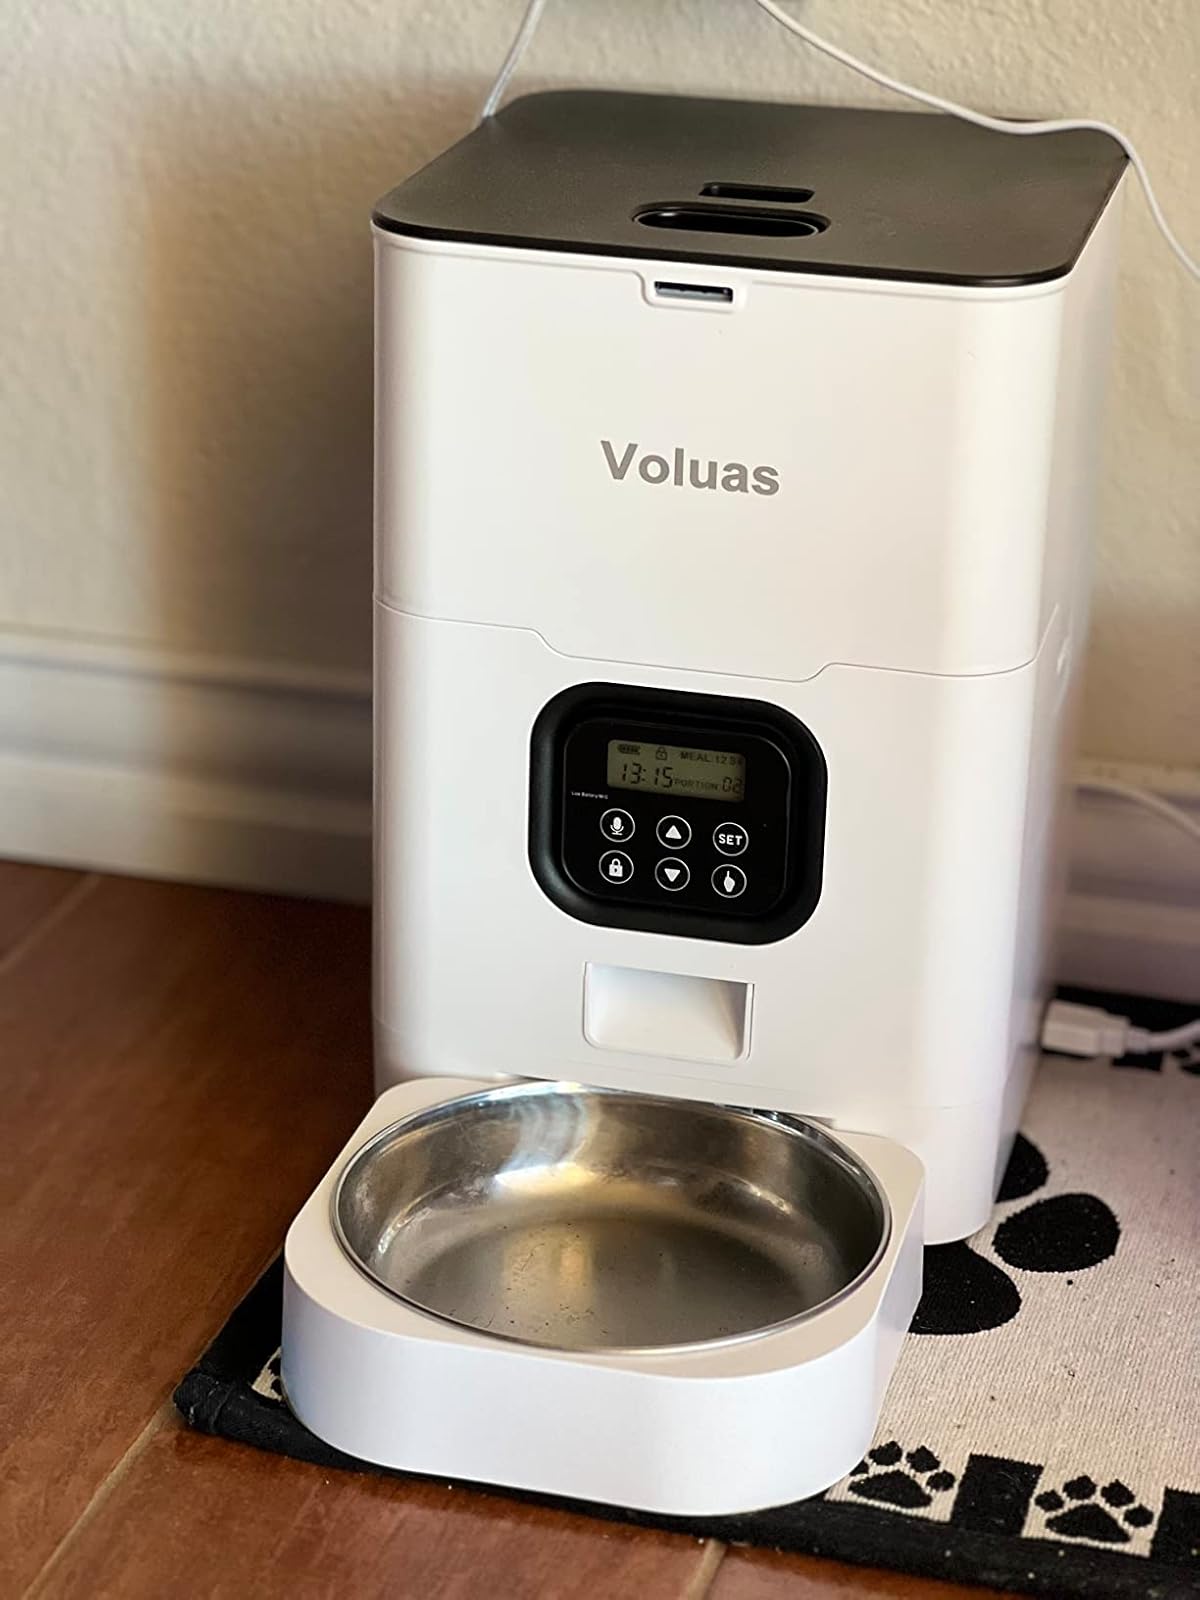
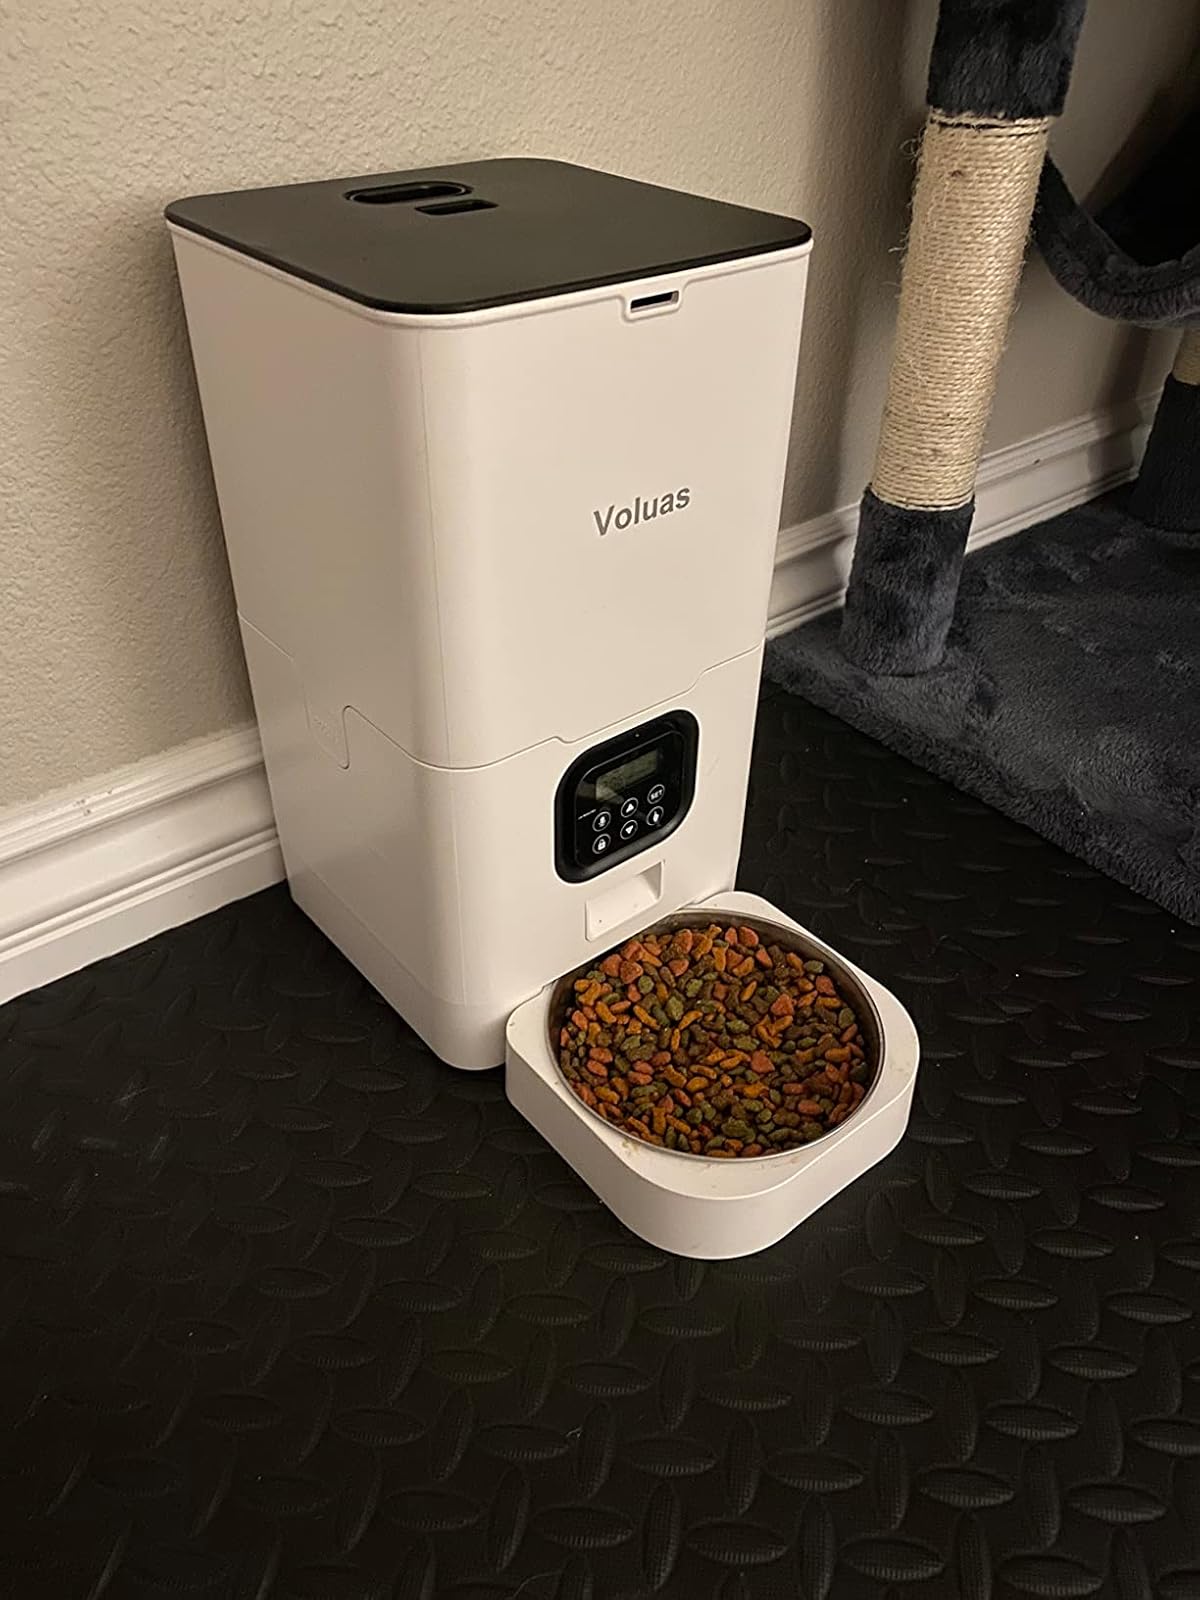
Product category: items_feeder
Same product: yes